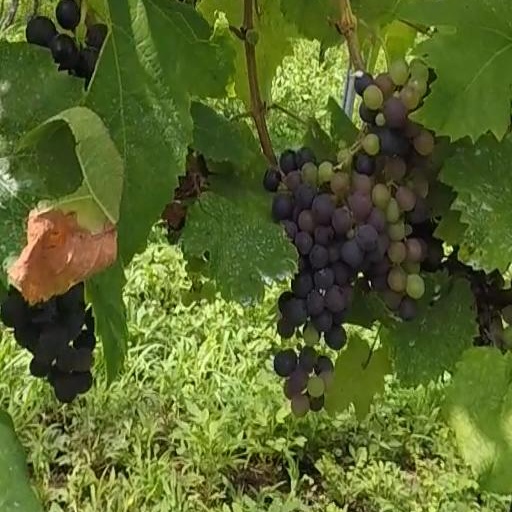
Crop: grape